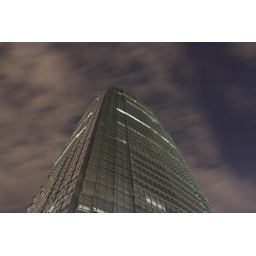
Goldman Sachs building from street level. Jersey City, NJ. Thanks everyone for making this my 4th photograph in explore!